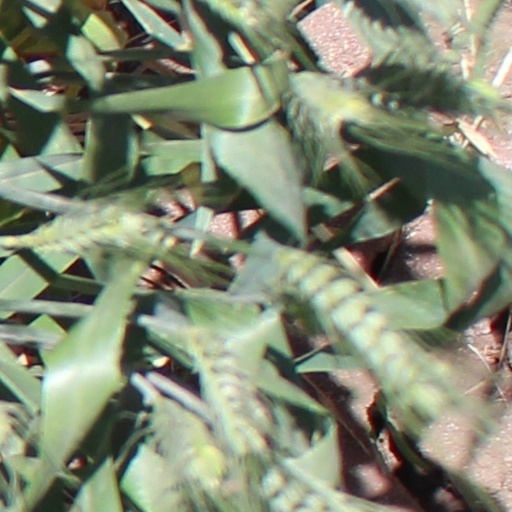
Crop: wheat